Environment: real
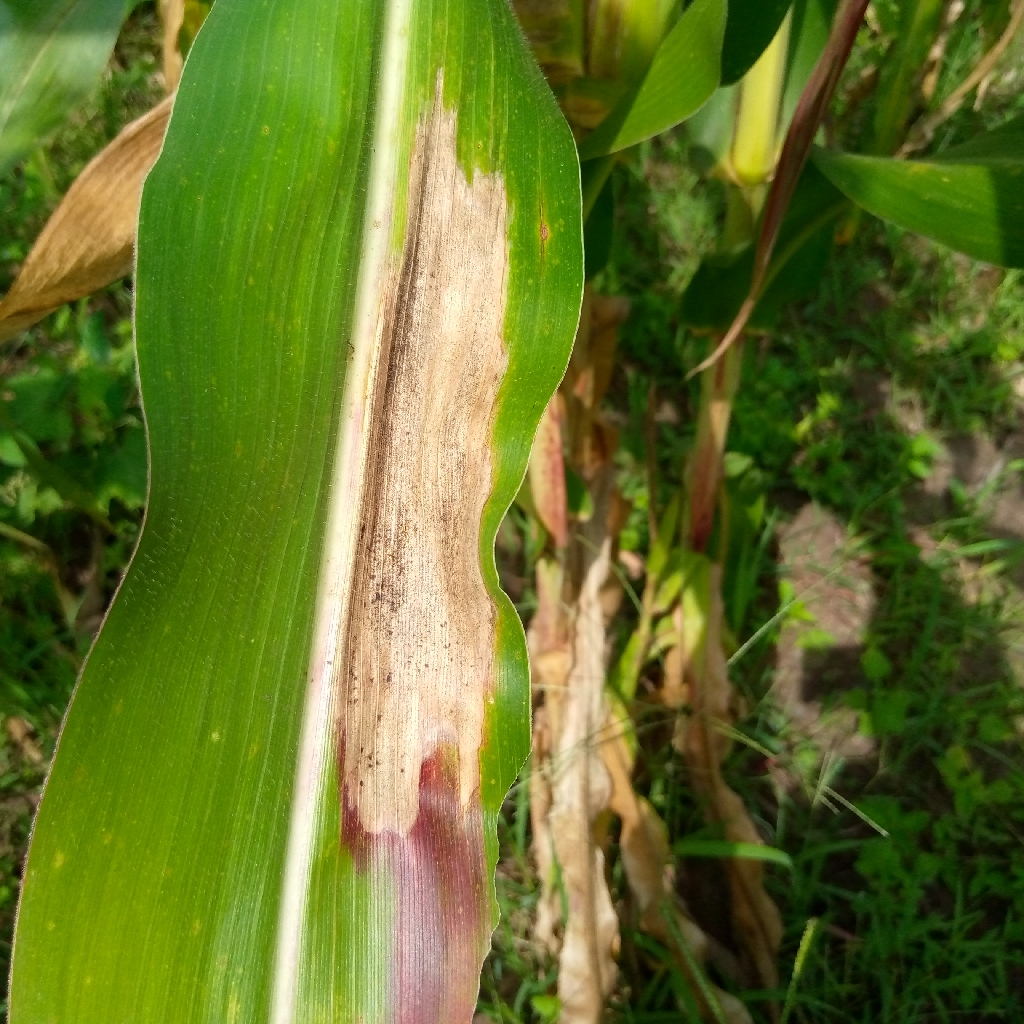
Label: northern_corn_leaf_blight